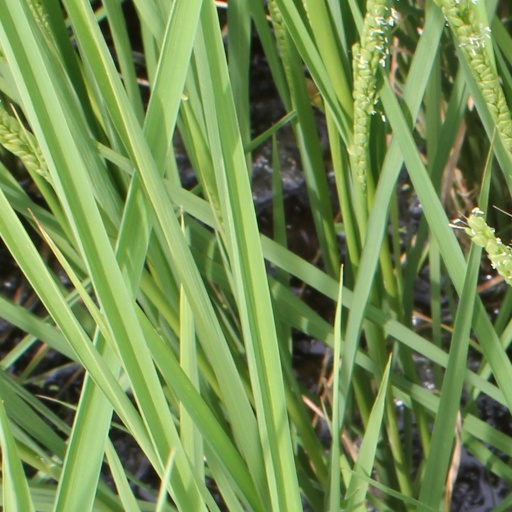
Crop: rice